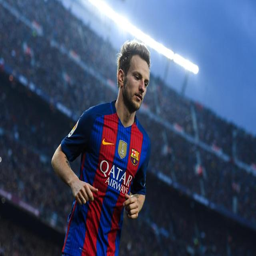
the players , past and present , who are publicly backing soccer player to join